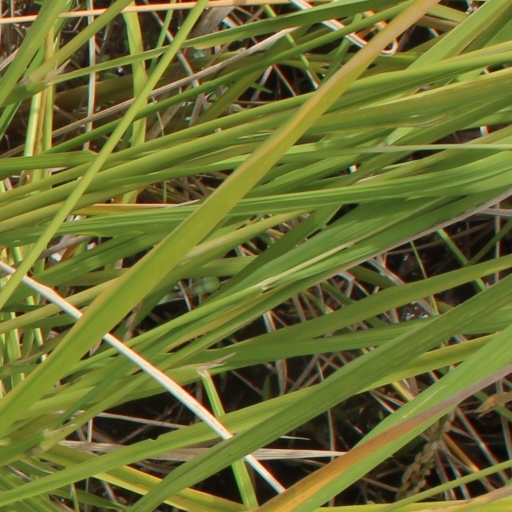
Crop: rice